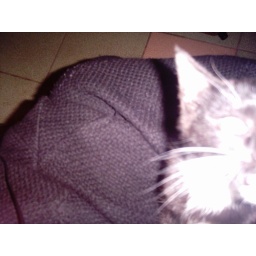
a really bad picture of a cat in the train station